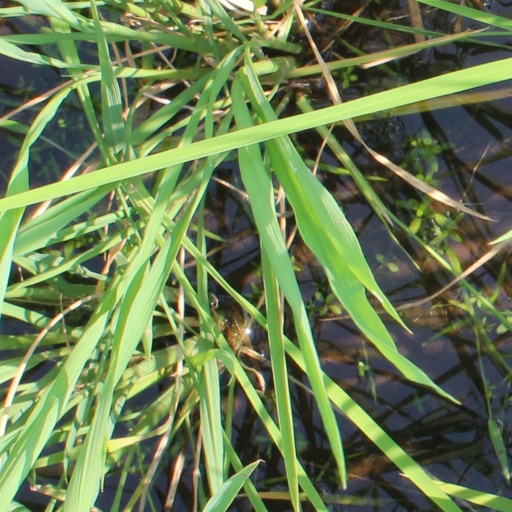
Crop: rice